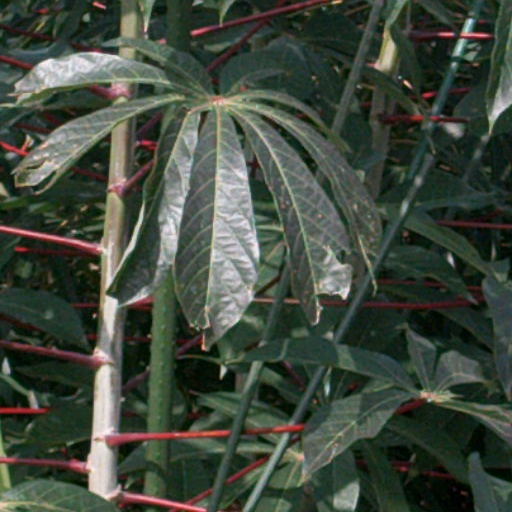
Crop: cassava